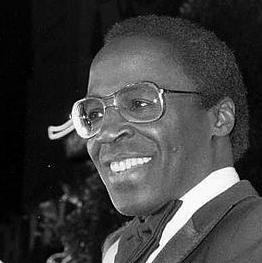
Age: 52